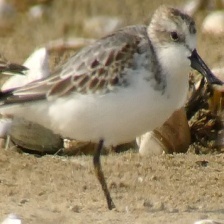
Species: SPOON BILED SANDPIPER
Scientific name: CALIDRIS PYGMAEA
ImageNet parent category: red-backed_sandpiper